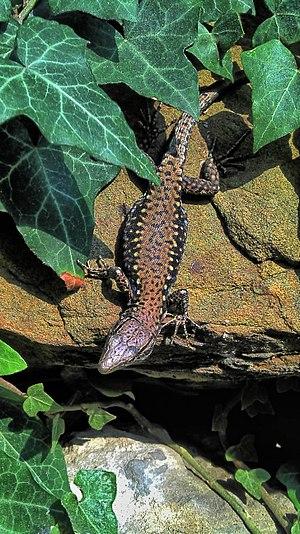
Darevskia saxicola est une espèce de sauriens de la famille des Lacertidae.
Darevskia est un genre de sauriens de la famille des Lacertidae.